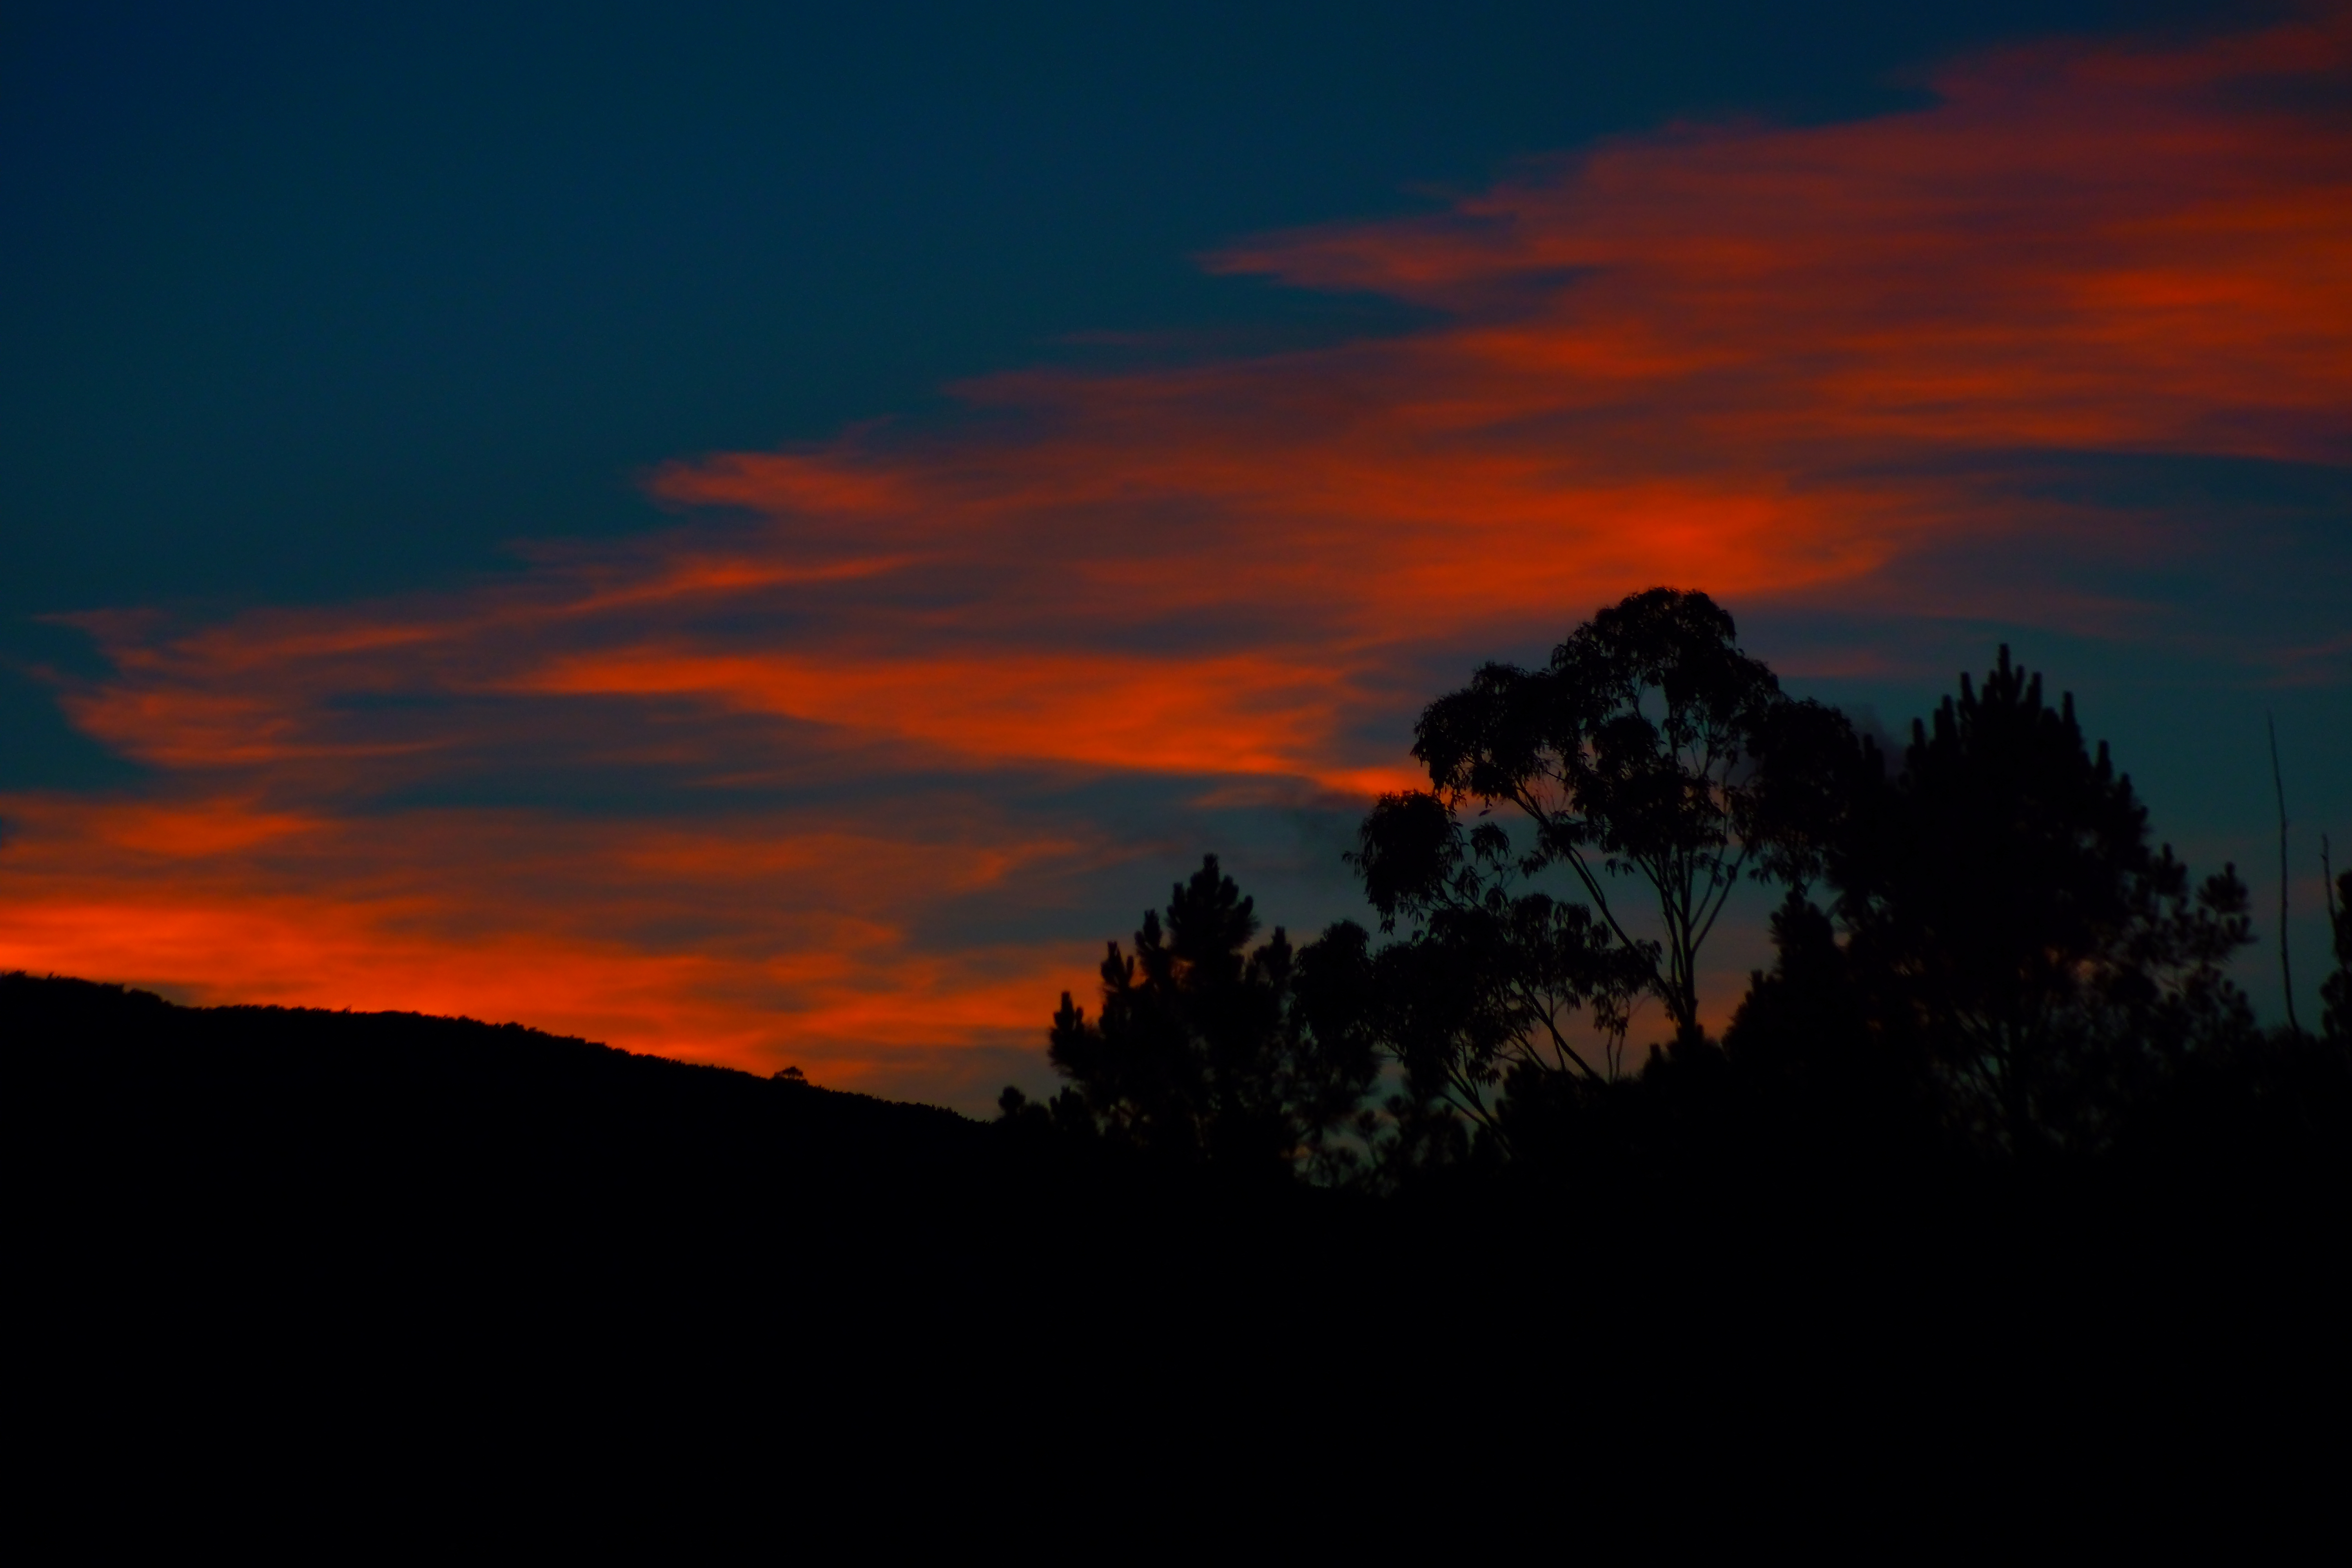
landscape, horizon, mountain, cloud, sky, sunrise, sunset, morning, hill, dawn, atmosphere, photo, dusk, evening, spain, puestadesol, galicia, paisajes, atardecer, a77, bolinas, espana, g, ggl1, gaby1, xovesphoto, gphoto, xelodegalicia, sonya77v, cotobade, aguasantas, sonyslta77v, afterglow, gabrielcoru a, atmospheric phenomenon, mountainous landforms, red sky at morning